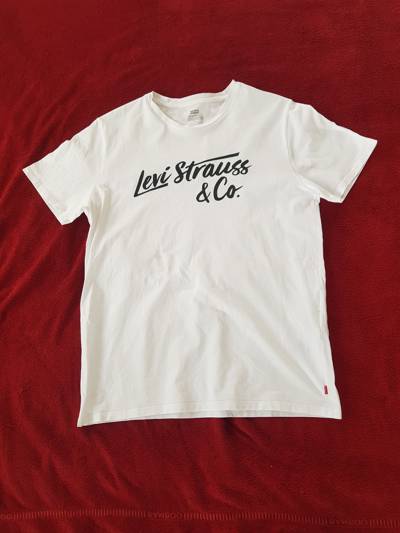
Waste category: clothes